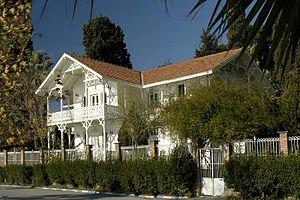
Osman Hamdi Bey, né le 30 décembre 1842 à Istanbul et mort le 24 février 1910 dans sa villa de l’île de Galatasaray, est un peintre et archéologue turc, fondateur du musée d’Istanbul.